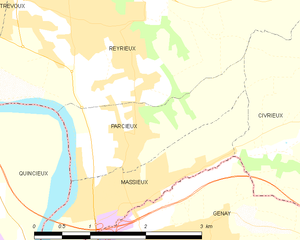
Carte des communes françaises: Parcieux